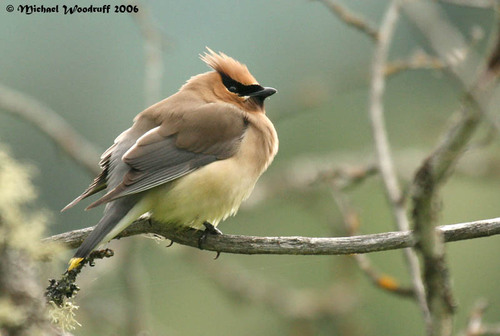
this is a tiny bird with a large protruding tan chest and a short black beak that has grey wings.
this puffy-bodied bird has an orange crown that sticks up into the air, and a yellow belly.
this is a bird with a white belly, grey back and a brown head.
an exotic, frilly looking bird that has a beautiful mixture of pastel colors from orange on the transitioning into yellow on the belly and gray on the wings.
this small bird has a brown head with a raised tuft on the top of the head and a black eye mark that runs from the bill past the eye, then turns upward and goes to the top of the head, the bill is also black, the breast is light brown the belly and rump are faint green, the wings and tail are grey.
a round bird with a thick short body. the brown head is very small compared to the body and has a short black bill and black cheek patches. the abdomen and side is light green. the wings are short and grey with brown coverts.
this bird has wings that are grey with a yellow bellya small bird with black short bill, a upward brown crown and a plump brown belly.
this bird is brown, white, and gray in color, with a black beak.
this bird has a white belly with a brown crown and a black cheek patch.
Species: Cedar Waxwing